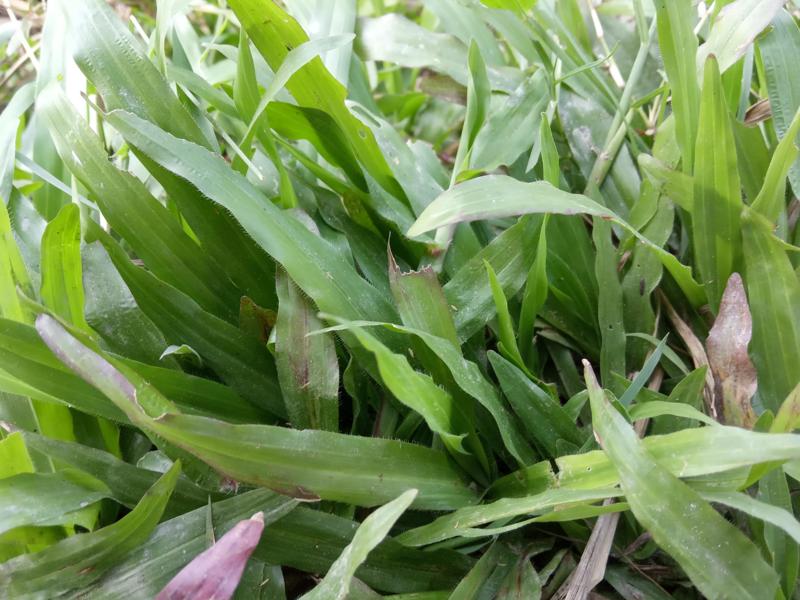
Weed species: Paspalum scrobiculatum